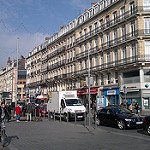
Scene: Outdoor